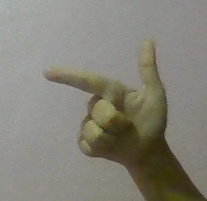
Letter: yaa